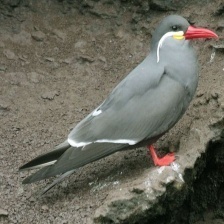
Species: INCA TERN
Scientific name: LAROSTERNA INCA